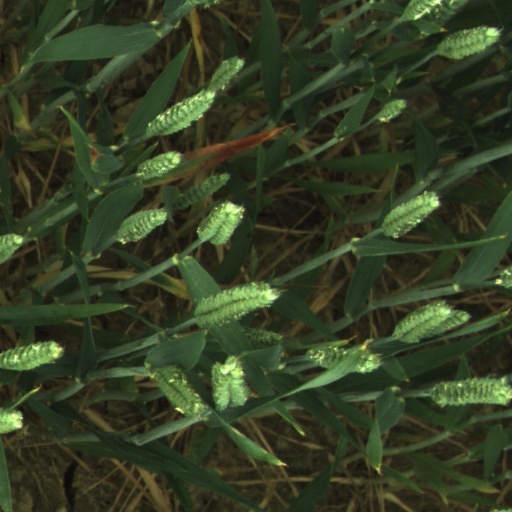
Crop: wheat